Georgi Kostadinov (footballer)

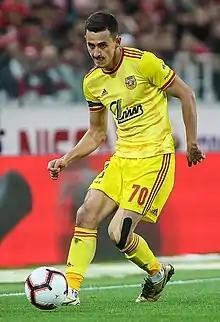
Kostadinov with Arsenal Tula in 2018

Georgi Georgiev Kostadinov (born 7 September 1990) is a Bulgarian professional footballer who plays as a defensive midfielder for Levski Sofia and the Bulgaria national team.